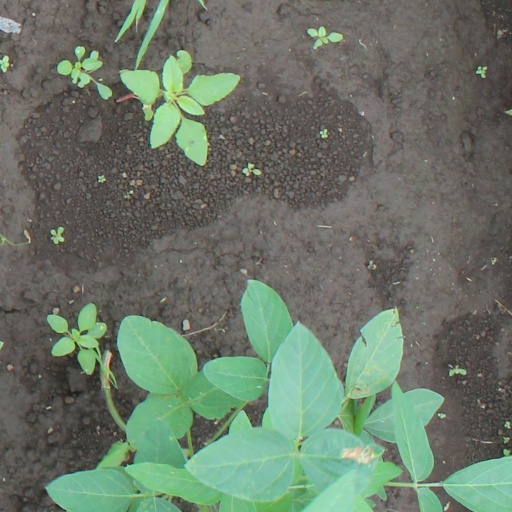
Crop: soybean